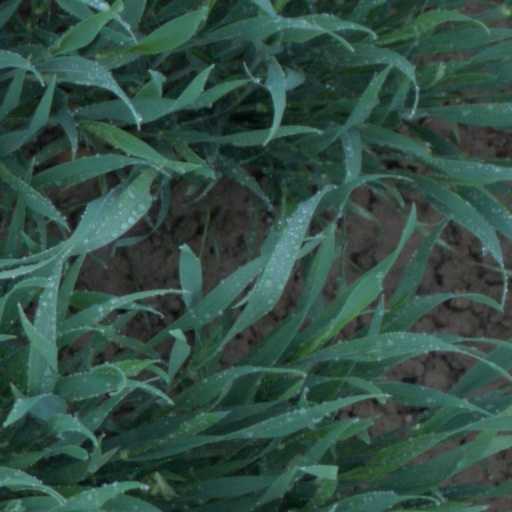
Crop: wheat